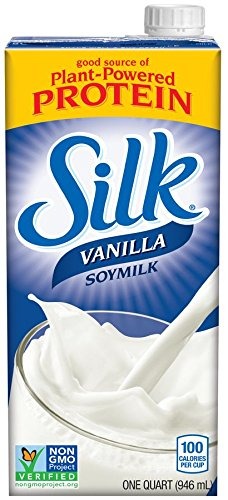
Item Name: Silk Soy Milk, Vanilla, 32 Fluid Ounce (Pack of 12)
Bullet Point 1: 6 grams of heart-healthy soy protein
Bullet Point 2: 50% more calcium than dairy milk and 100% cholesterol-free
Bullet Point 3: Non-GMO and low in saturated fat
Bullet Point 4: Free of dairy, lactose, gluten, casein, egg and MSG
Value: 384.0
Unit: Fl Oz

Price: 73.74